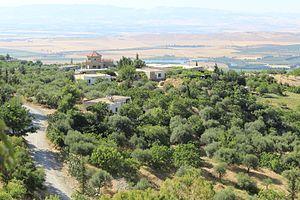
Djebba est un village tunisien situé près de Thibar, en contrebas des versants du Djebel Gorra, à 700 mètres d'altitude. Il dépendant du gouvernorat de Béja.